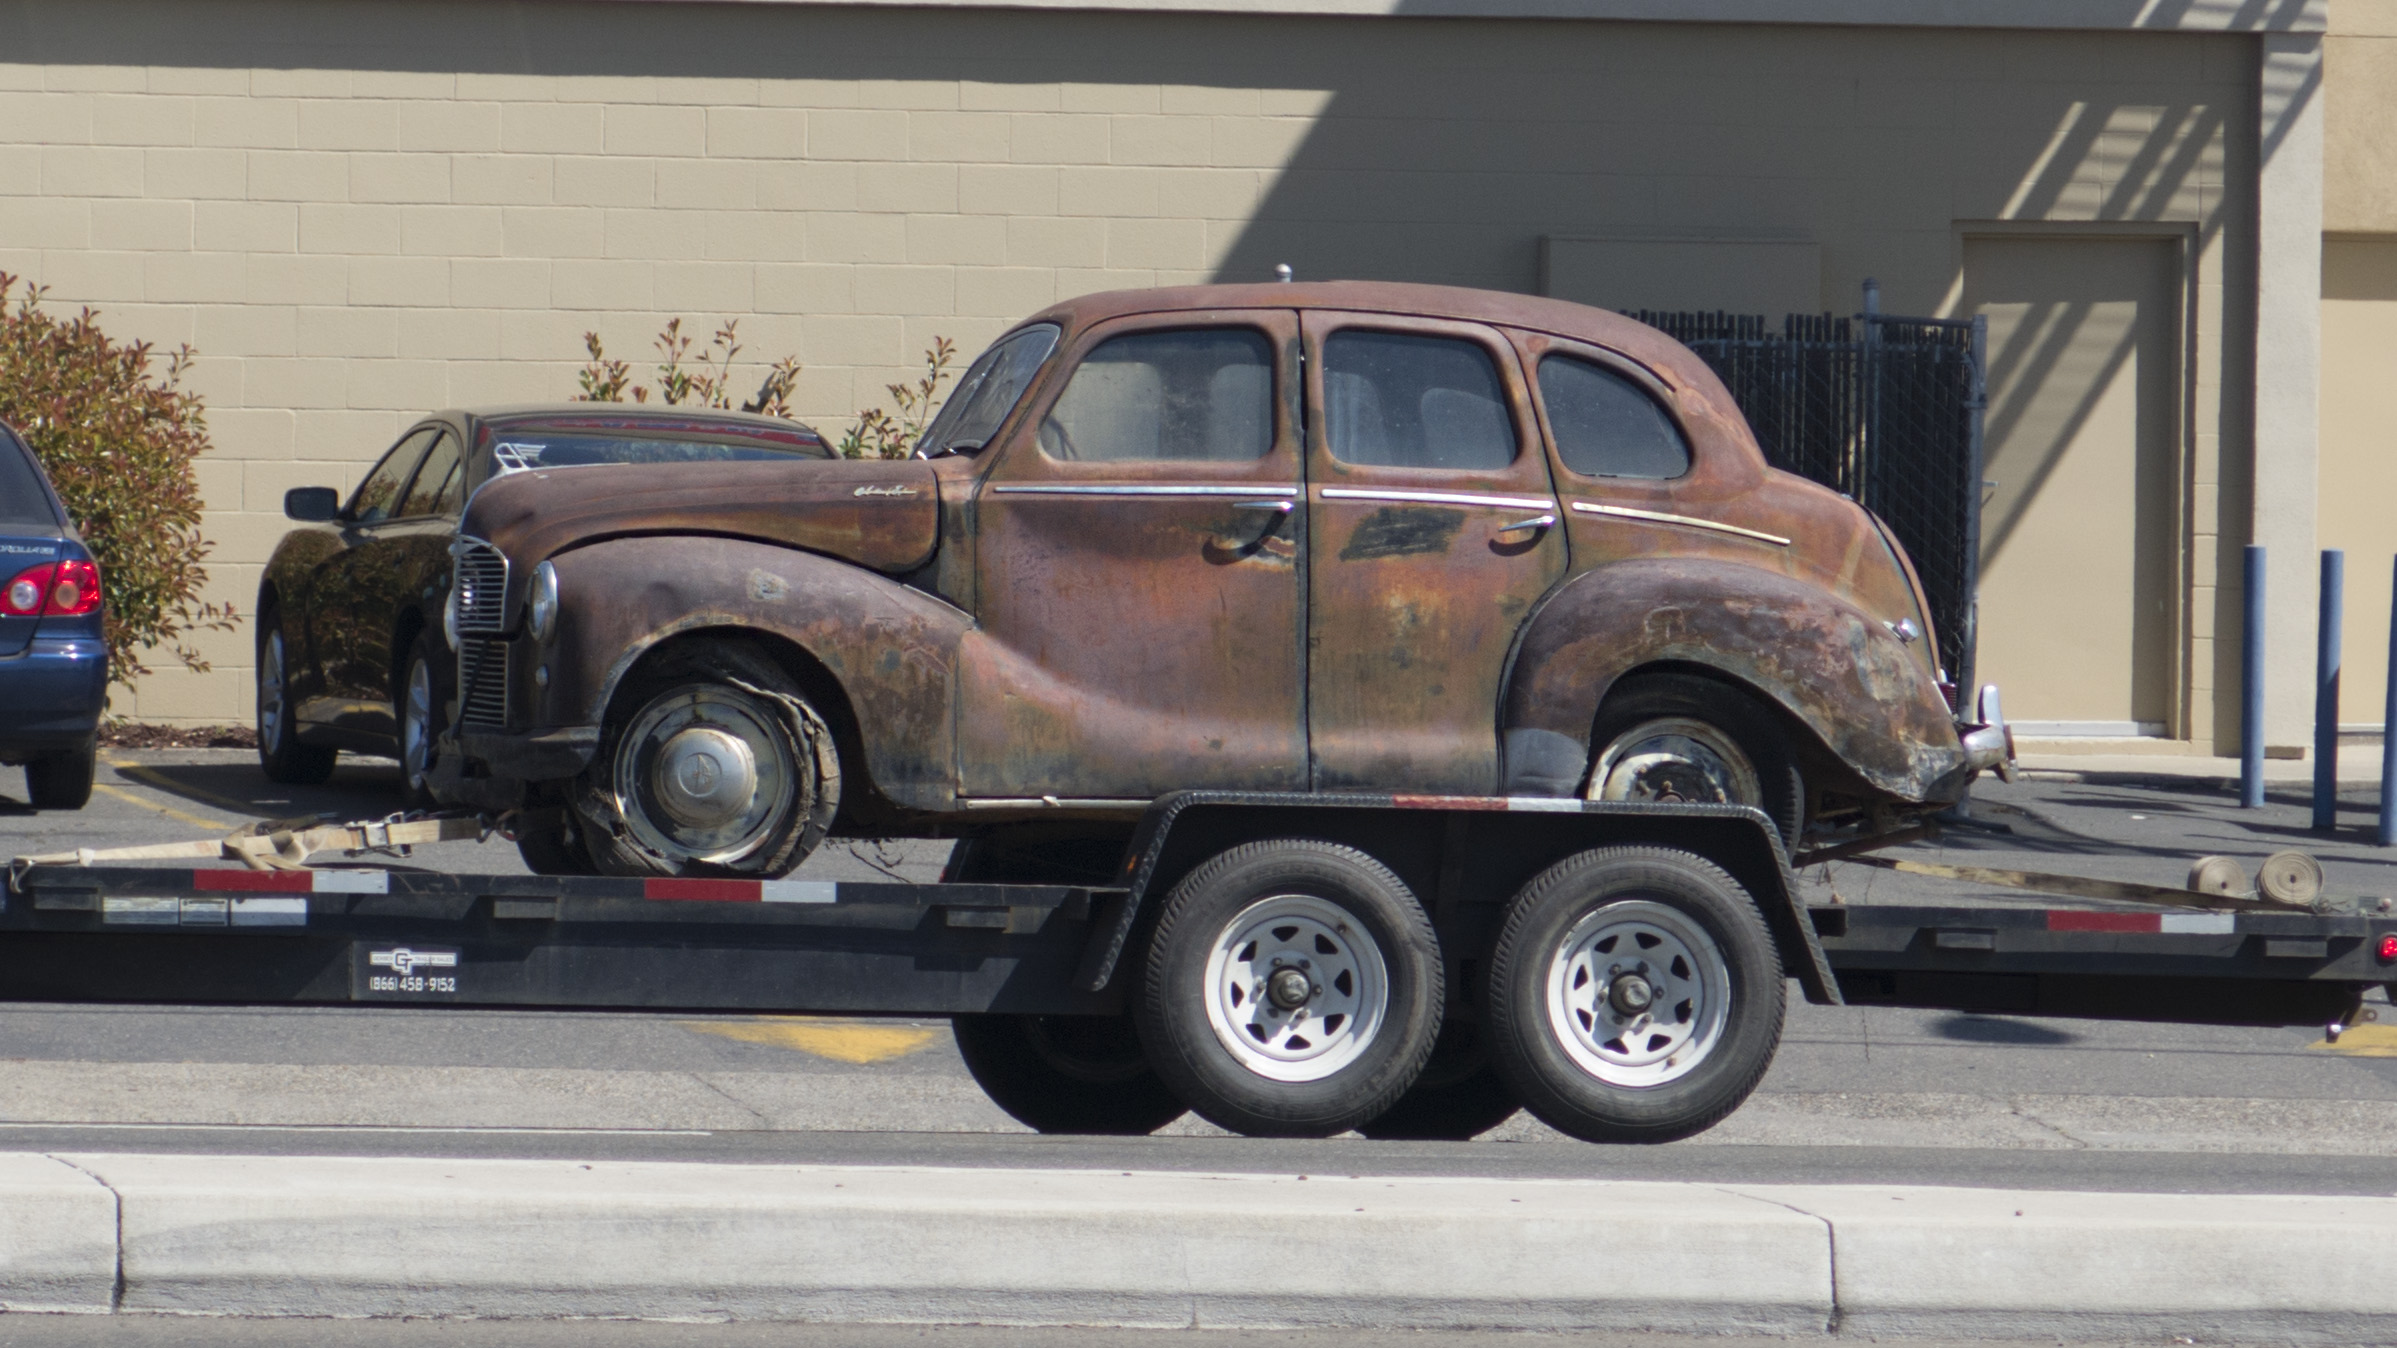
car, rust, vehicle, motor vehicle, vintage car, trailer, sacramento, ranwhenparked, restoration, a40, projectcar, antique car, hot rod, land vehicle, automobile make, compact car, luxury vehicle, mid size car